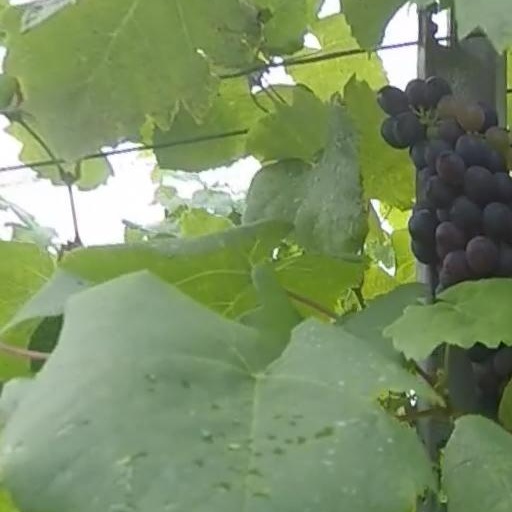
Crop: grape